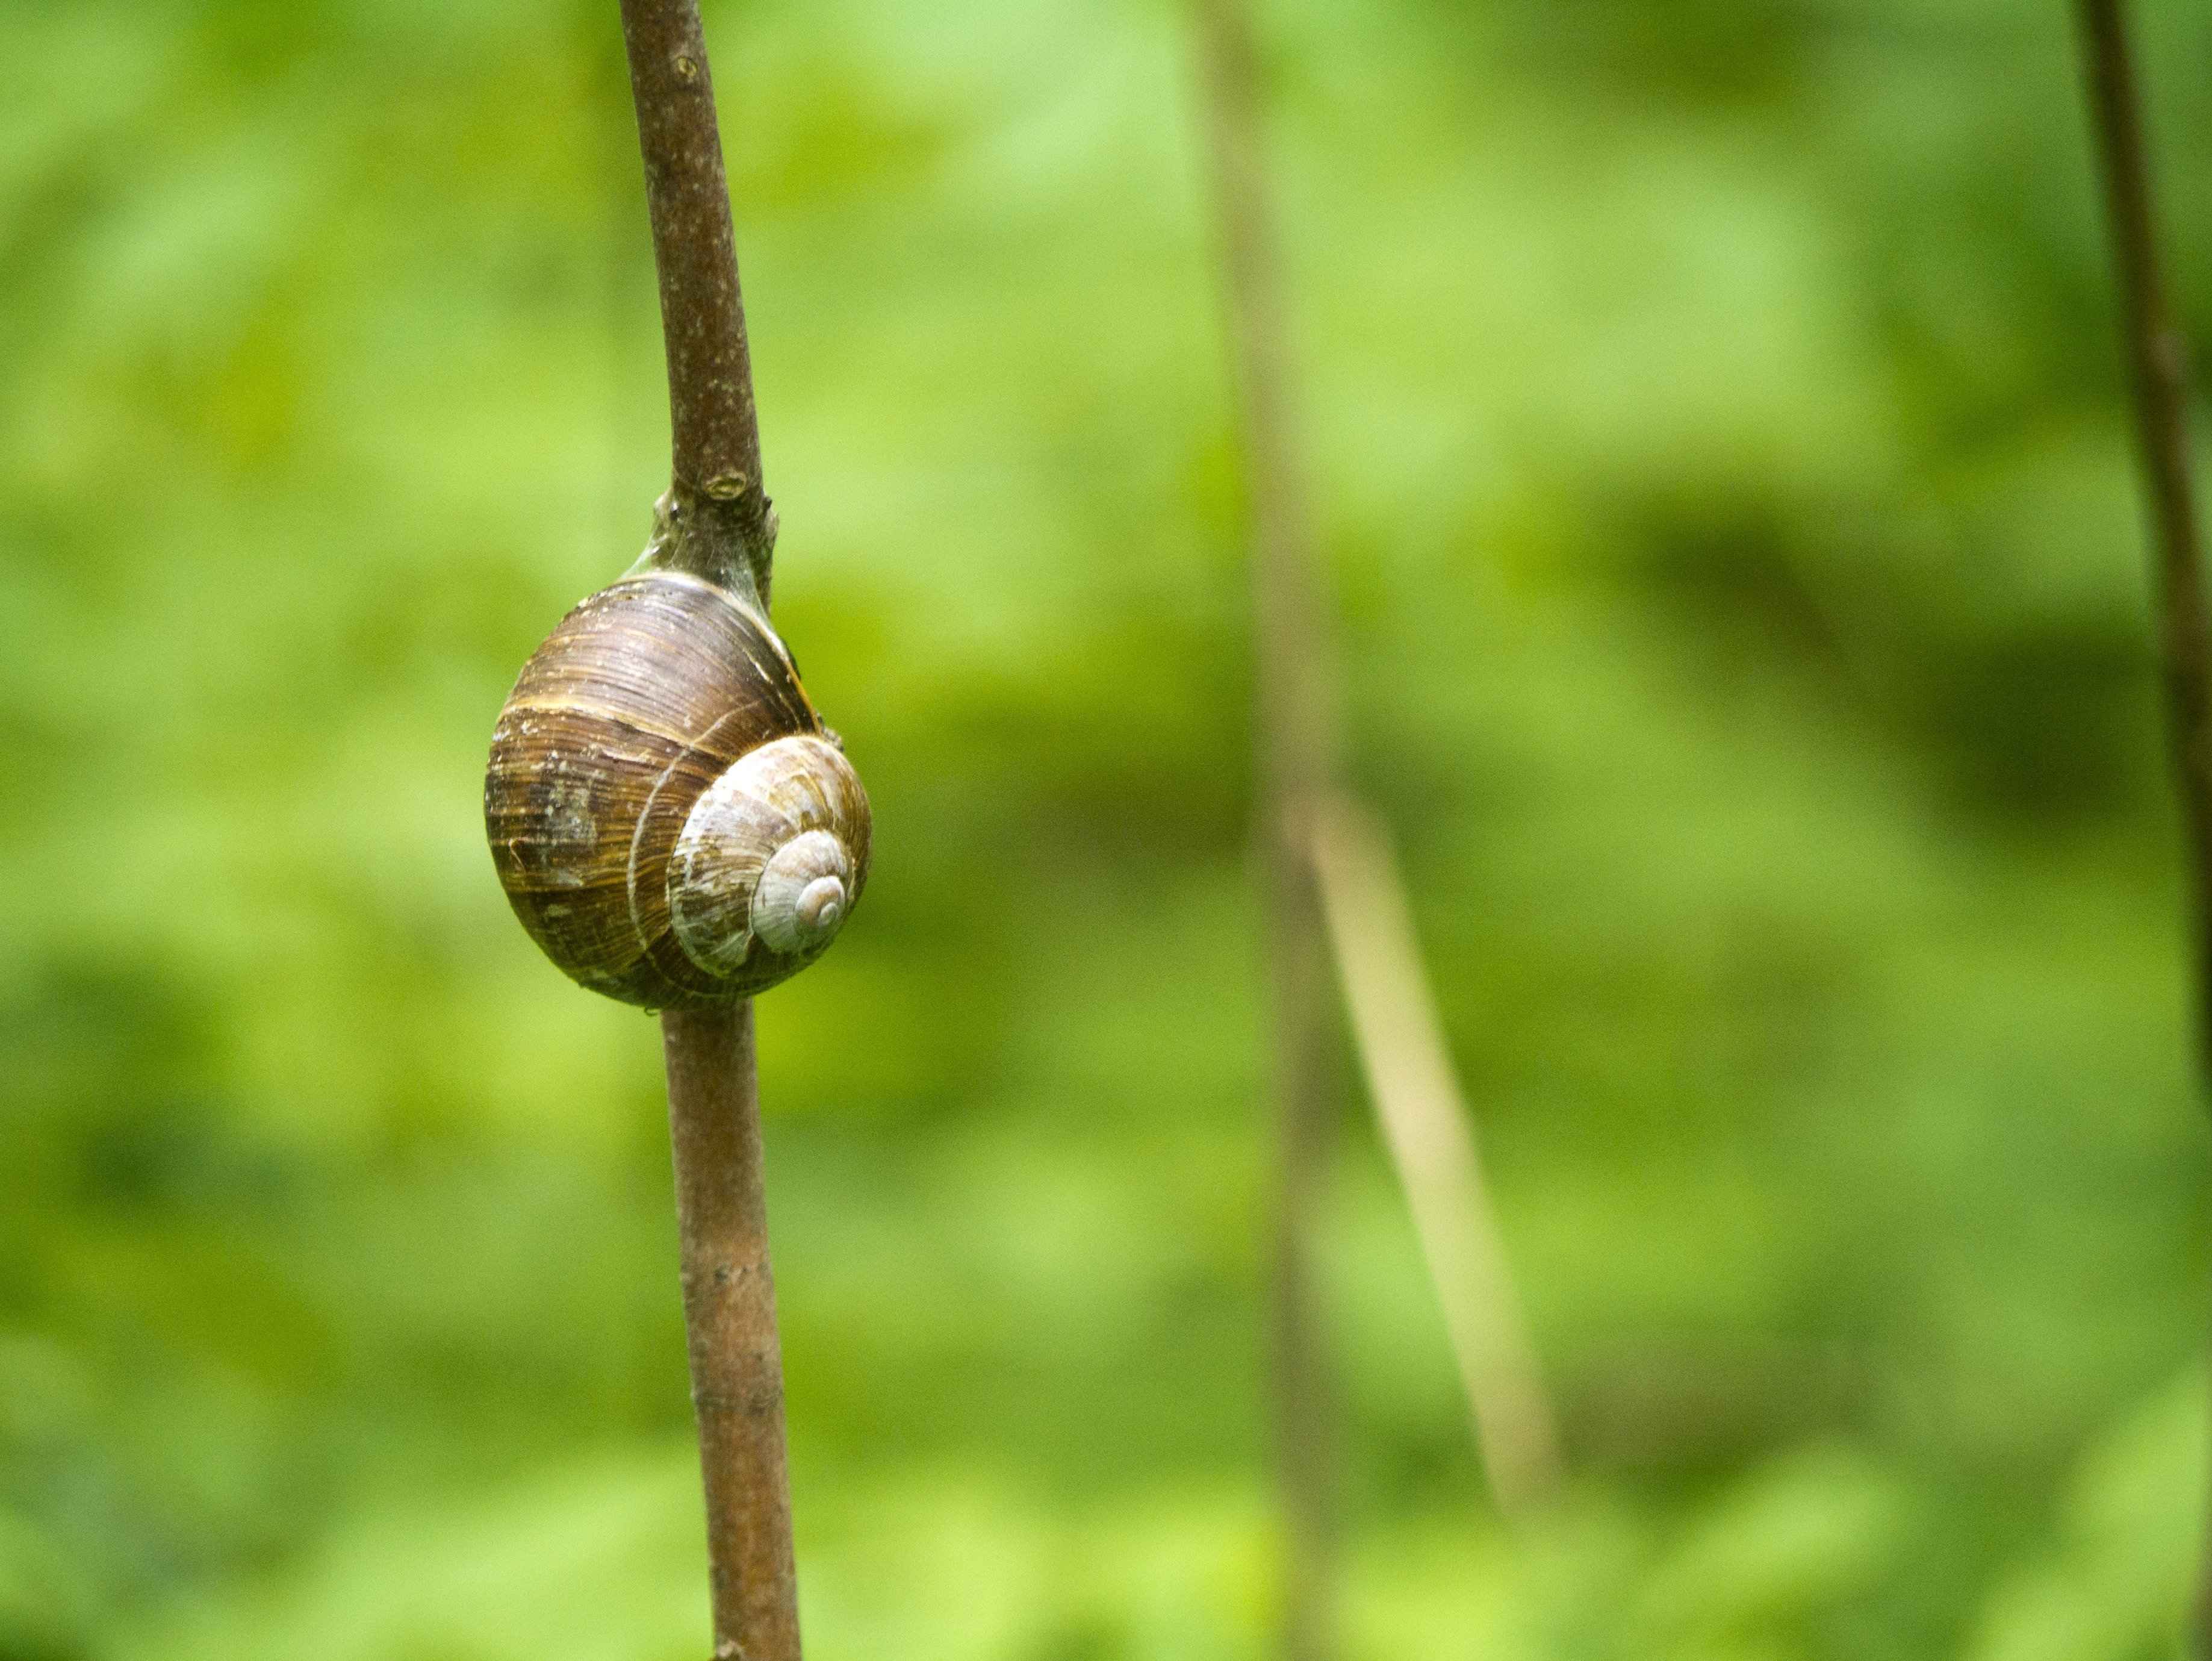
branch, leaf, flower, green, produce, fauna, invertebrate, snail, macro photography, plant stem, snails and slugs